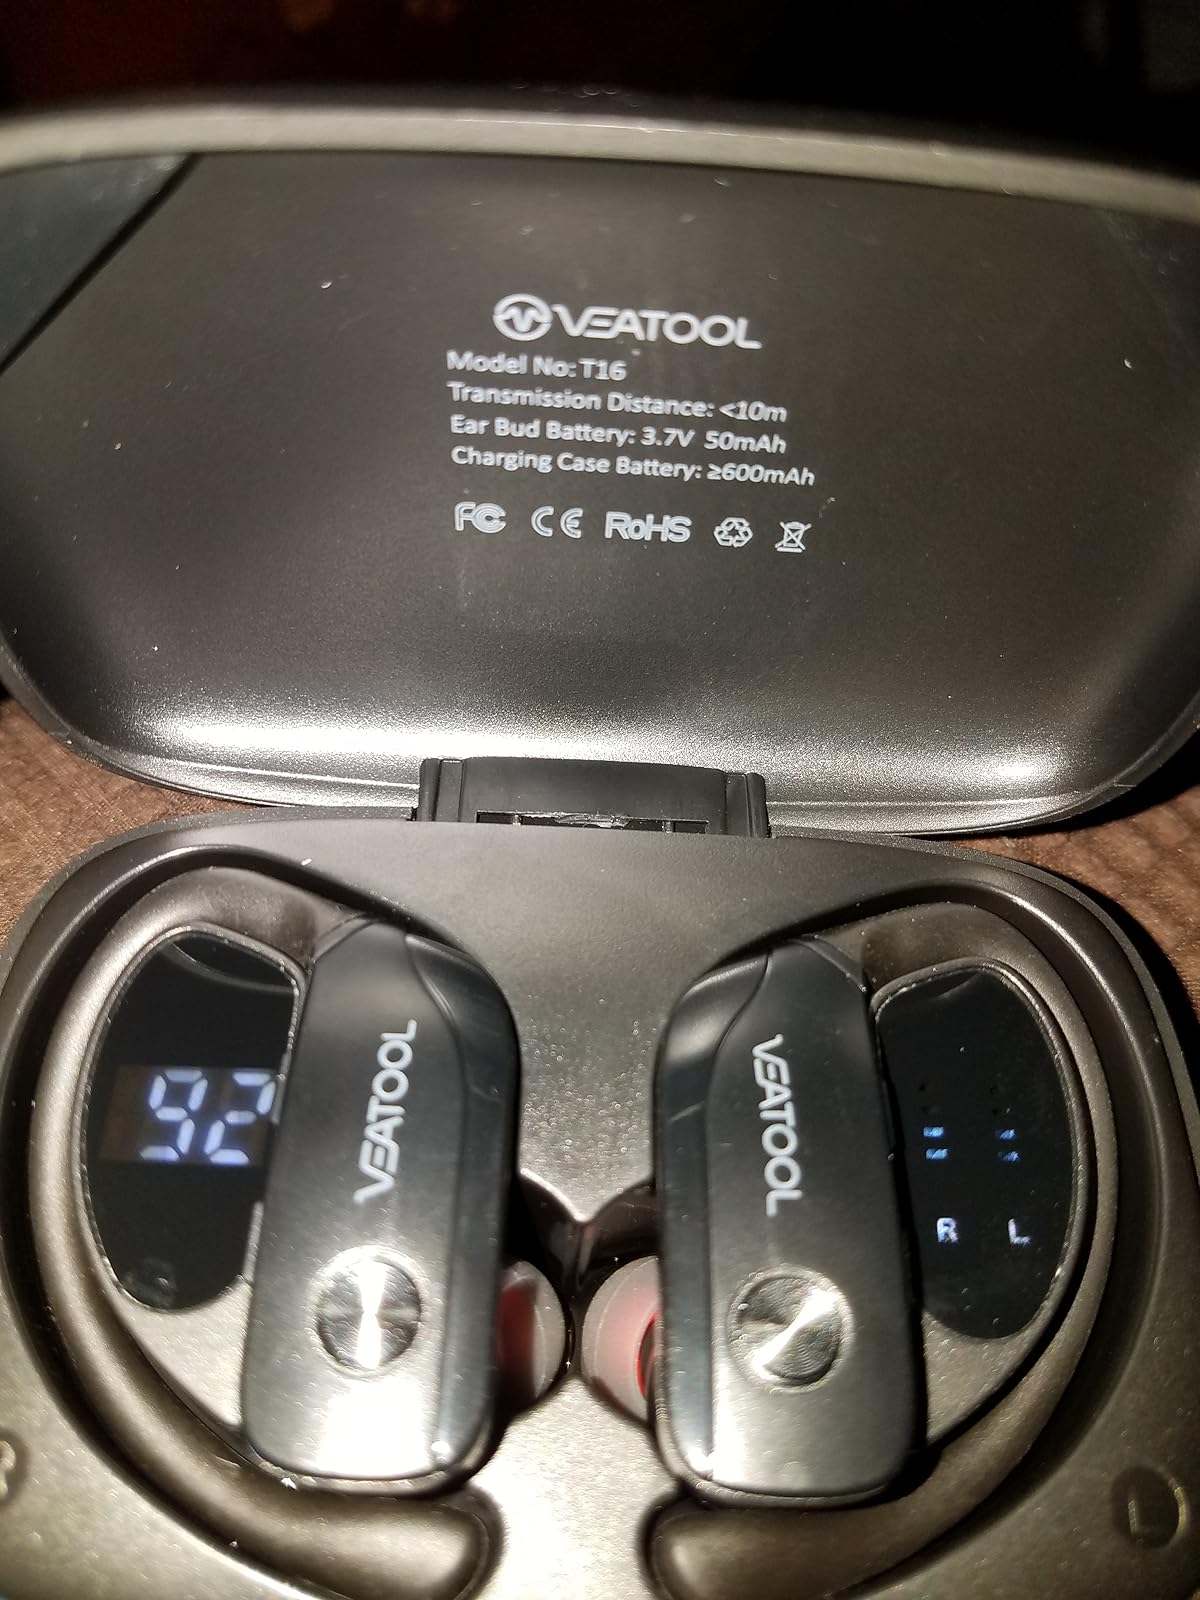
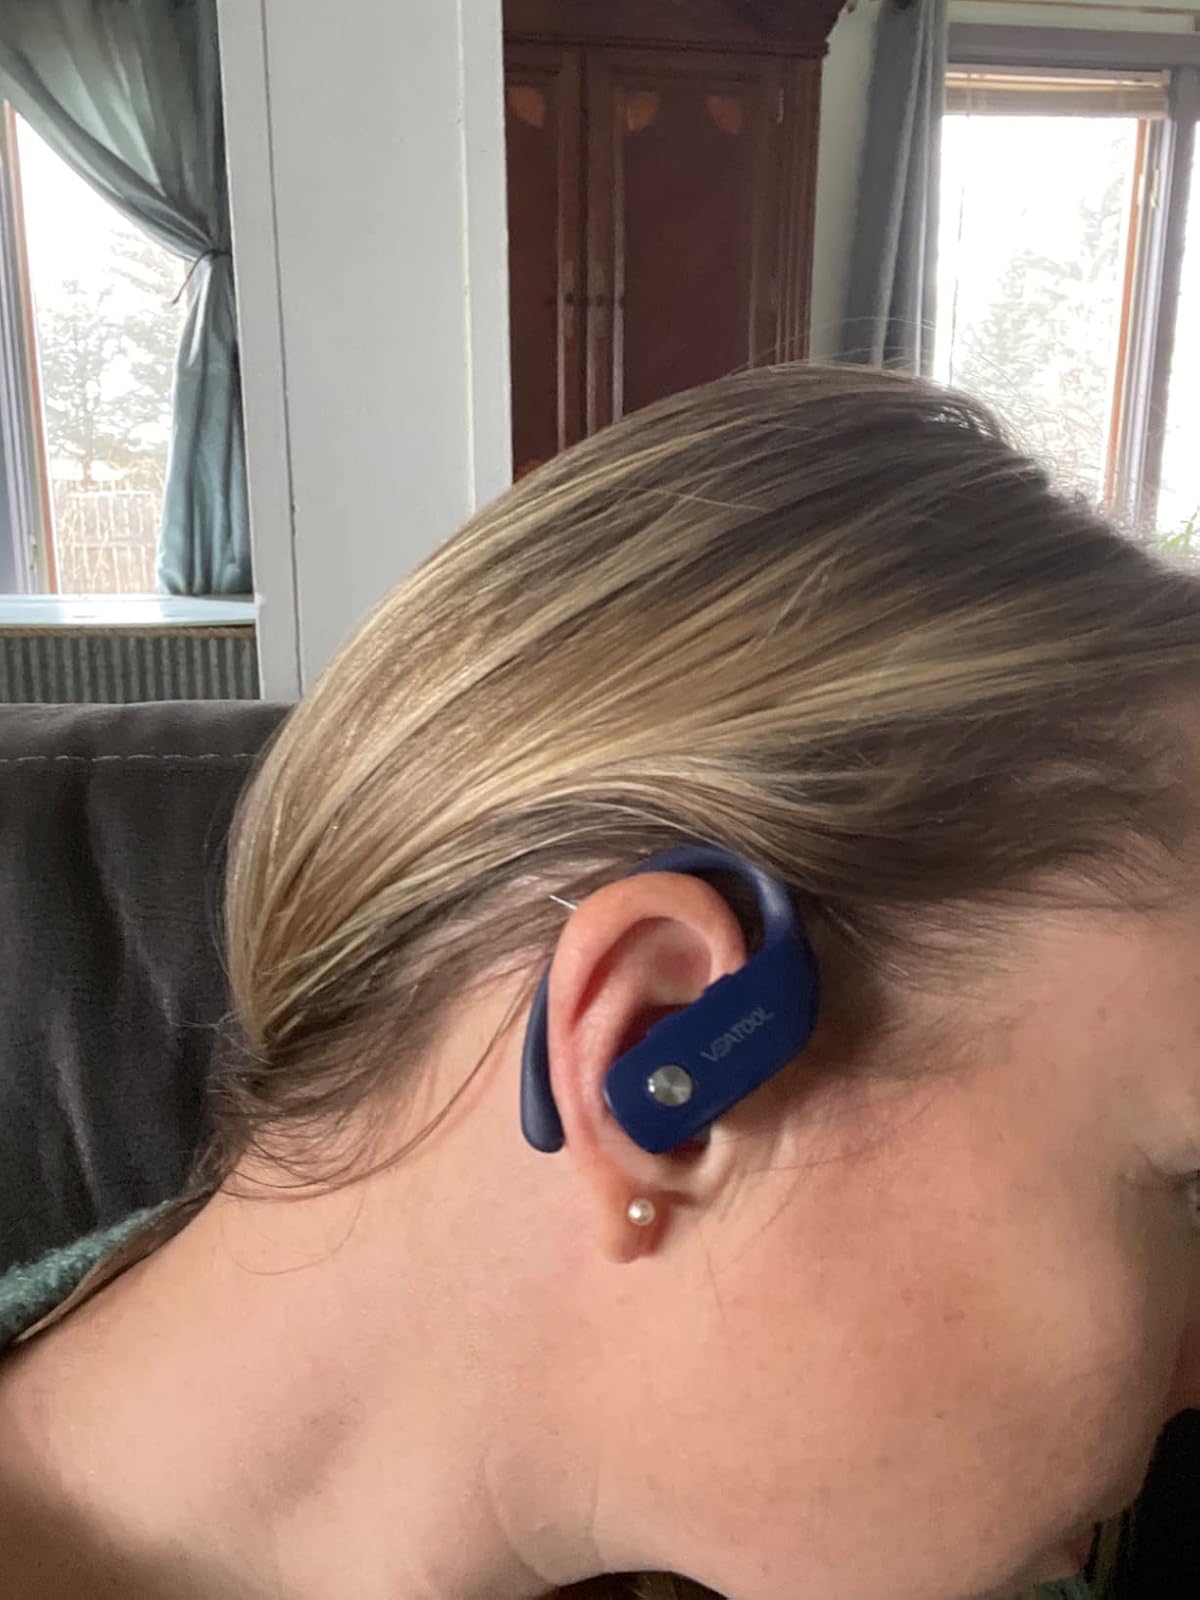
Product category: earbuds
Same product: no